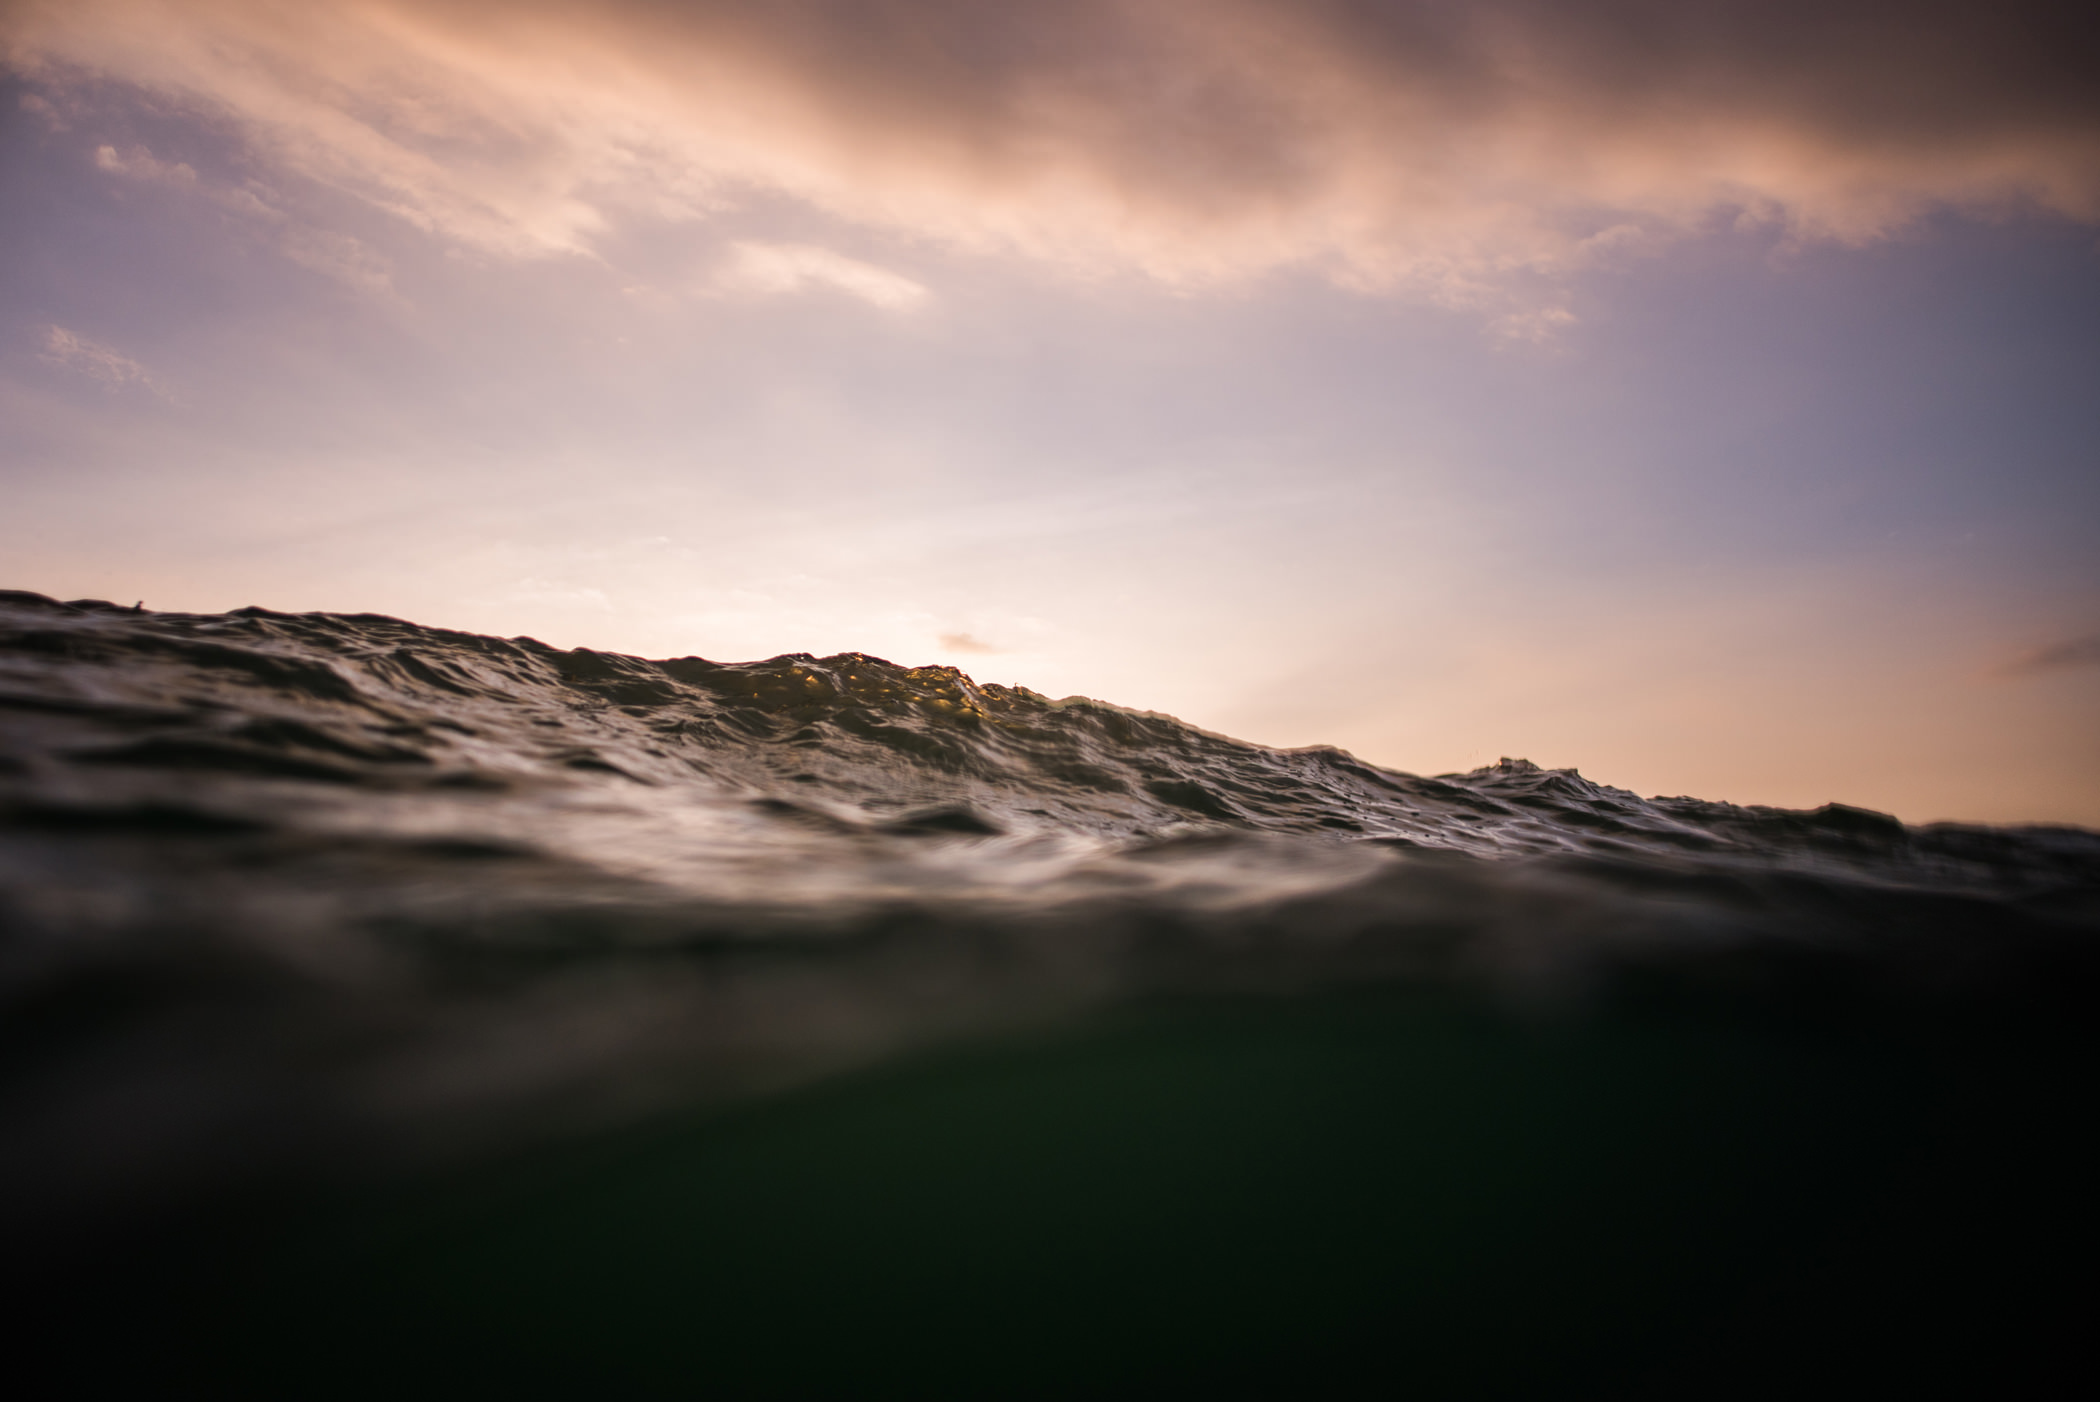
sky, nature, water, cloud, wave, horizon, sea, ocean, atmospheric phenomenon, natural landscape, atmosphere, morning, wind wave, evening, sunlight, sunset, mountain, calm, landscape, coast, hill, highland, photography, sunrise, dawn, dusk, wind, meteorological phenomenon, afterglow, vacation, winter, sound, fell, reflection, beach, terrain